Buildwas Abbey

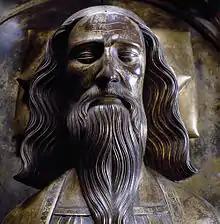
Edward III, as depicted by his effigy in Westminster Abbey.

Monks generally pursued their education and spiritual development as far as the priesthood. There were plenty of opportunities to preside over the Eucharist at Buildwas, as there were at least eight altars Whenever the life of the abbey was disrupted, the main concern of kings and other interested parties was the interruption to chantry masses: celebrations of the Eucharist for the souls of the dead. These depended on the Catholic theology of the Sacrifice of the Mass and the belief that the "special fruit" made available through Christ's sacrifice was applicable at the will and intention of the priest. It was not only the great who expected to be remembered in the worship. When Henry del Park and Margery, who held just one twelfth of the manor of Blymhill between them, gave a right to common pasture to the abbey in 1272, the "quid pro quo" was that the abbot "will remember the same Henry and Margery, and the heirs of the same Margery, in all benedictions and prayers which henceforth shall be made in the aforesaid church forever." The kings repeatedly refer to the need for maintenance of chantries for their ancestors and for present future members of the royal family. This is reflected by the large number of altars, which make clear that the operation of chantries was the main business of the church at Buildwas, at least in the eyes of outsiders.